Francis Bell (New Zealand politician)

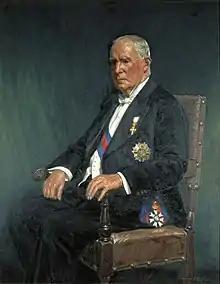
Portrait of Bell, wearing his insignia of knighthood, 1935

On returning to New Zealand, Bell became acting prime minister while William Massey was in London. Massey's health began to fail, and Bell took over most of his roles. He officially became prime minister on 14 May 1925 after Massey's death on 10 May. He served as prime minister for the next 16 days. Bell declined the party's offer to become prime minister and was replaced by Gordon Coates.